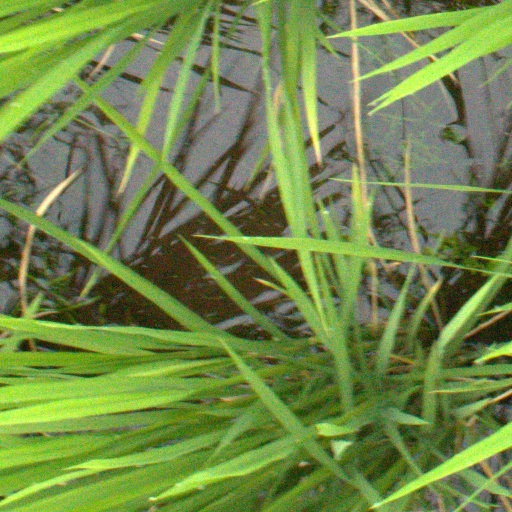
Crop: rice